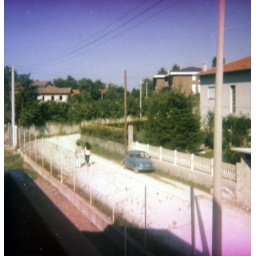
Via Monte Grappa road in Aviano Italy taken from the balcony in my bedroom